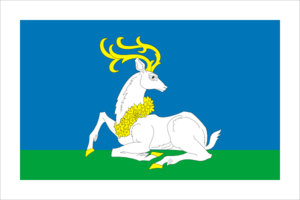
Odintsovo
Odintsovo er en by i Moskva oblast, Centrale føderale distrikt i Den Russiske Føderation. Byen har 140.537 indbyggere. Odintsovo ligger seks kilometer vest for Moskvas bygrænse, nær motorvejen M1/ "Belarus" fra Moskva til den hviderussiske grænse og ved jernbanen Moskva - Minsk - Warszawa.